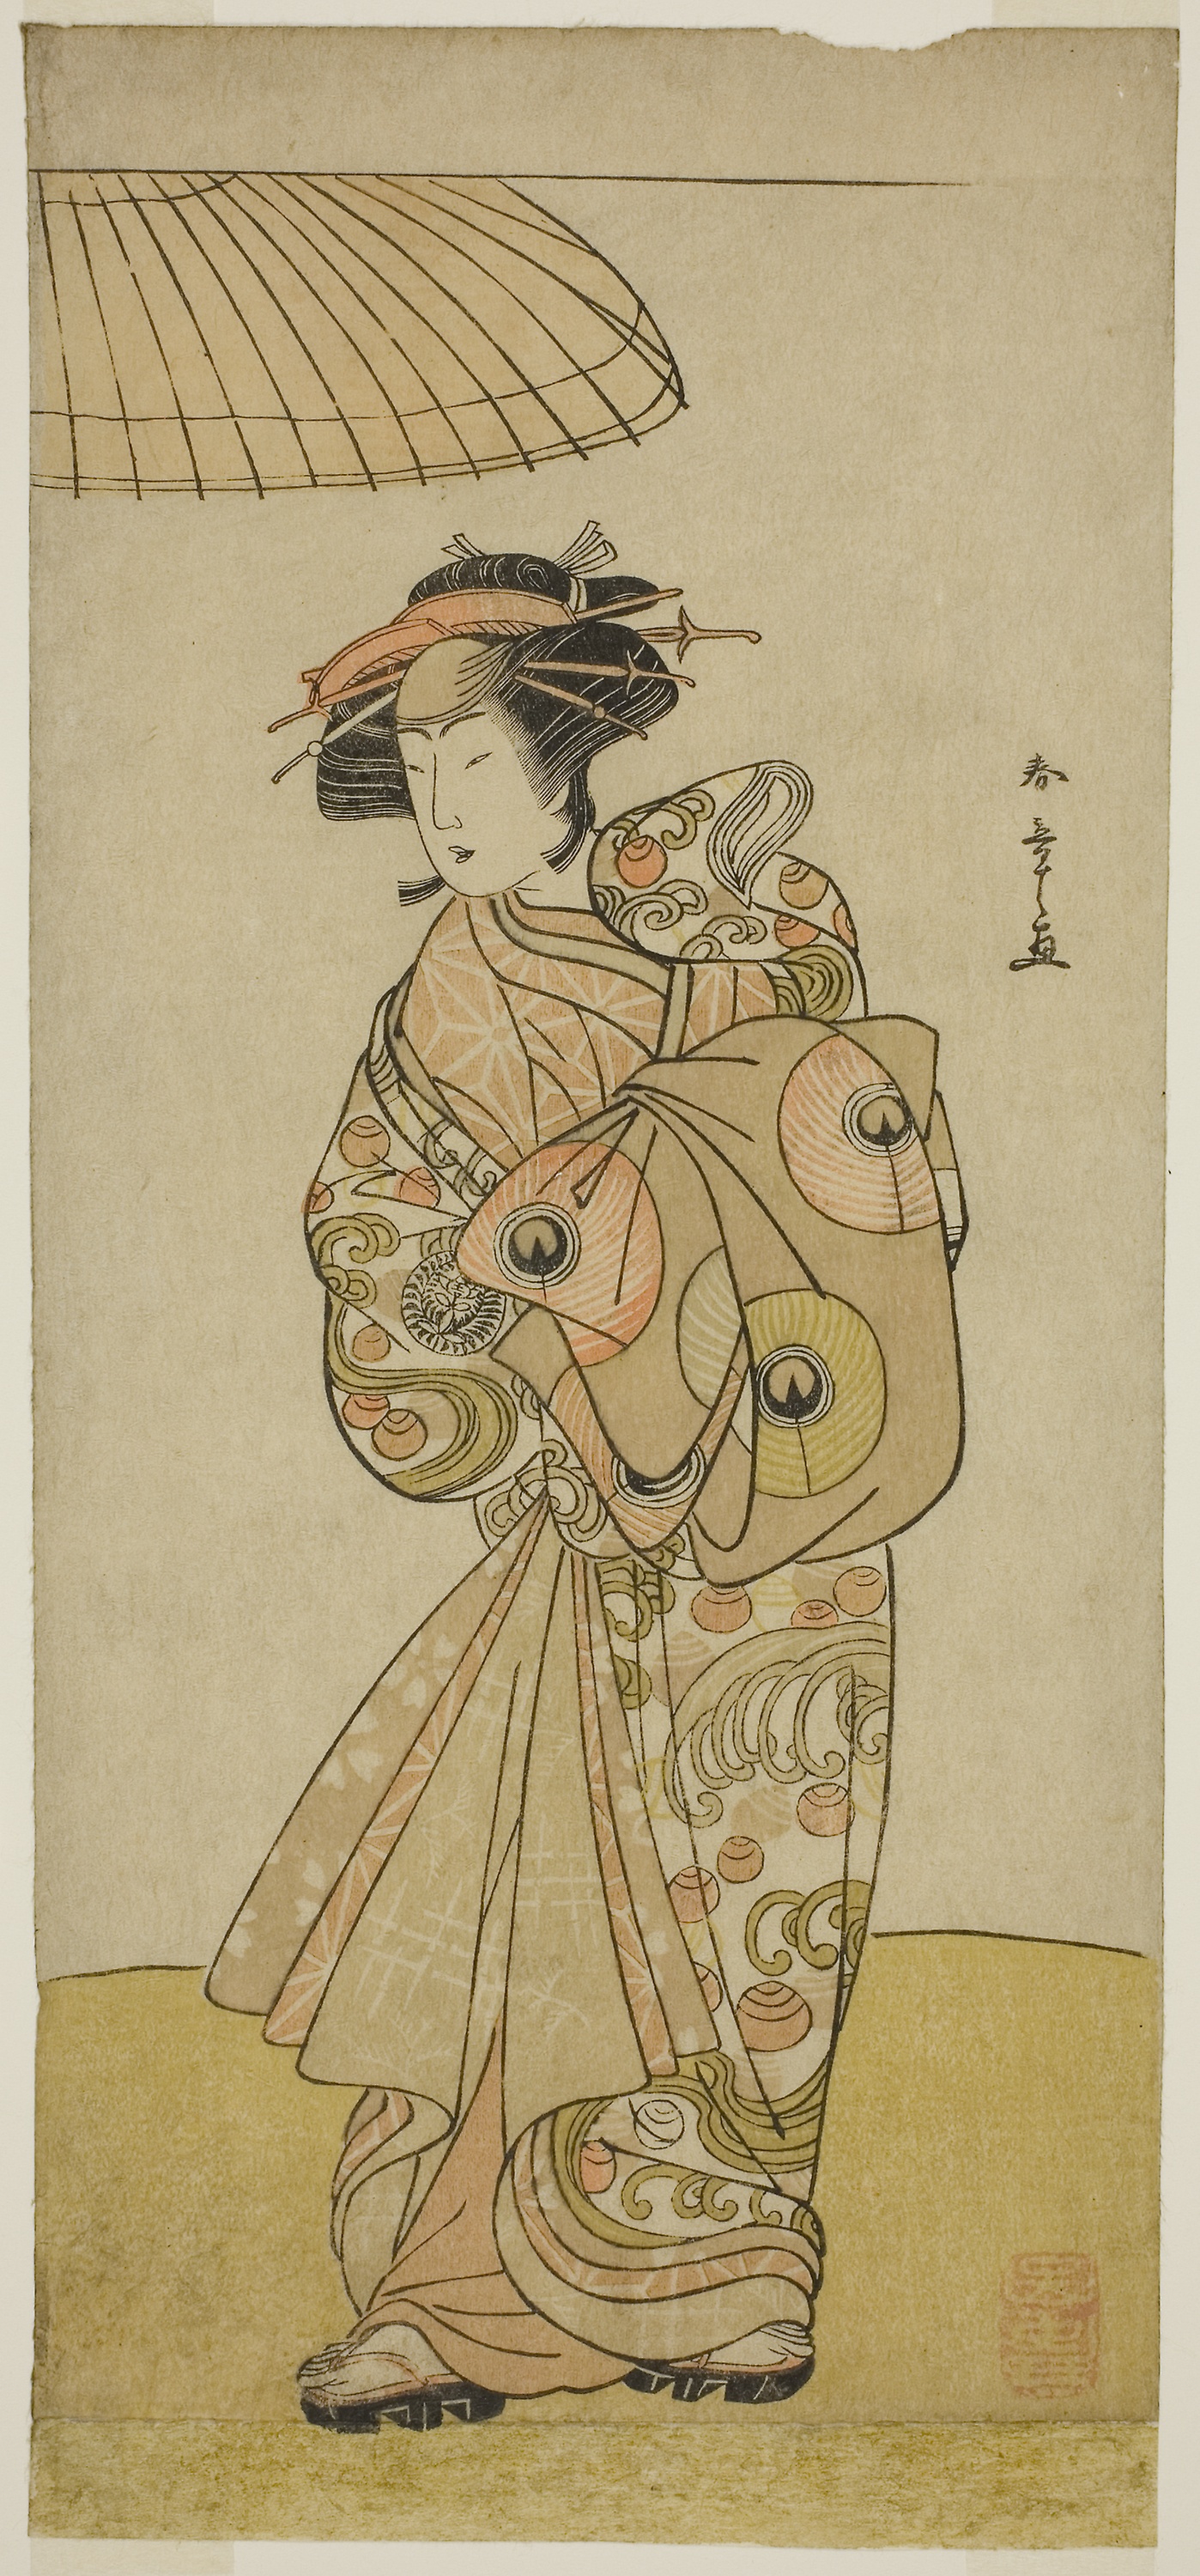
woman, art, illustration, costume design, paper, artwork, printmaking, vintage clothing